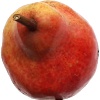
Label: red_pear